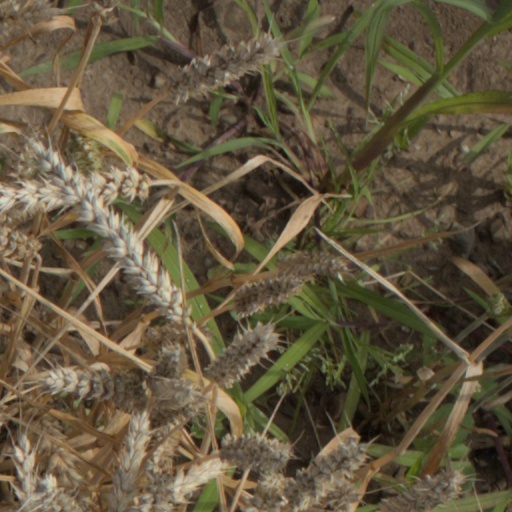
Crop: wheat